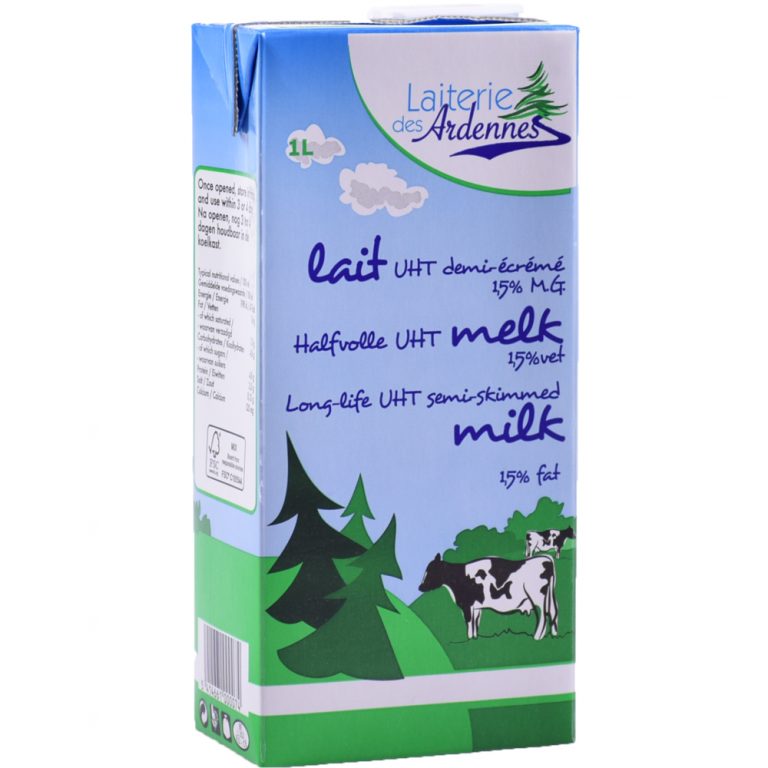
Waste category: cardboard